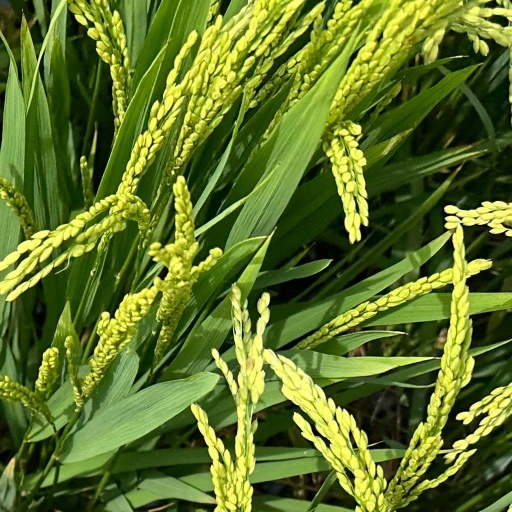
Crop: rice